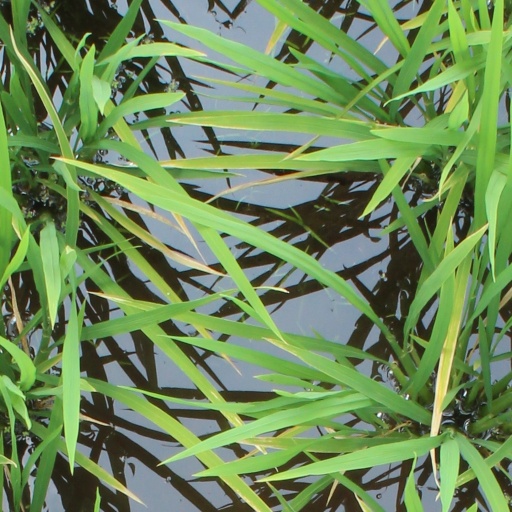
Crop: rice